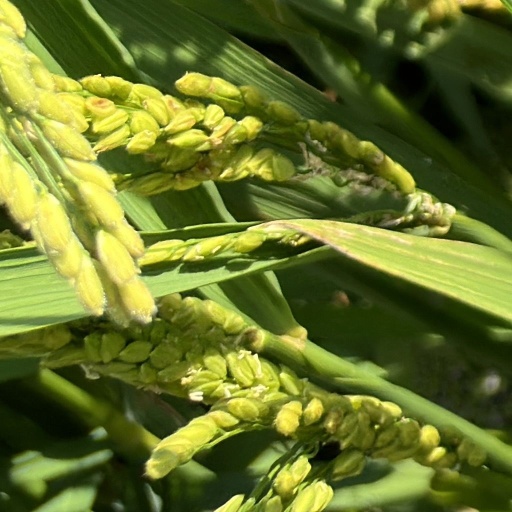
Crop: rice